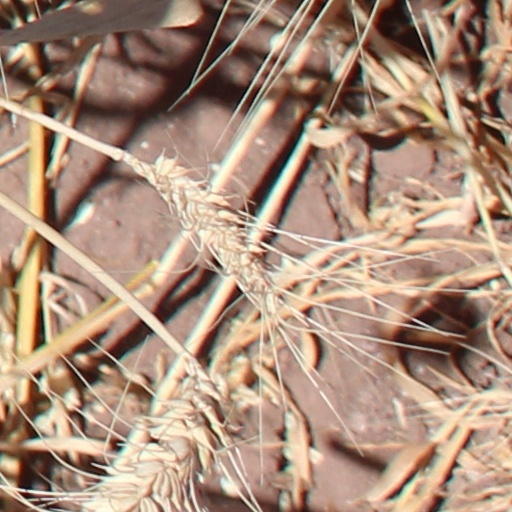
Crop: wheat